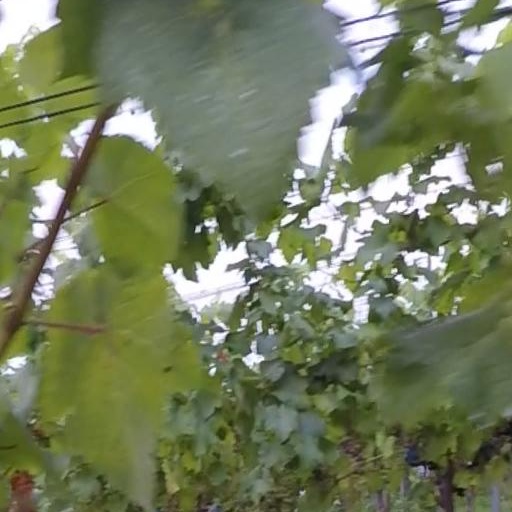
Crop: grape